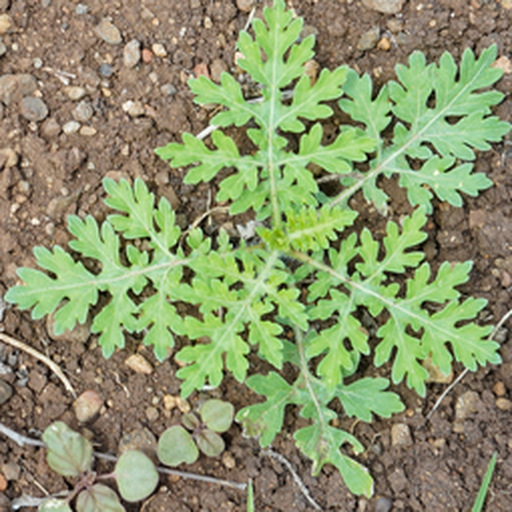
Weed species: Gajar_gavat_(Parthenium hysterophorus)